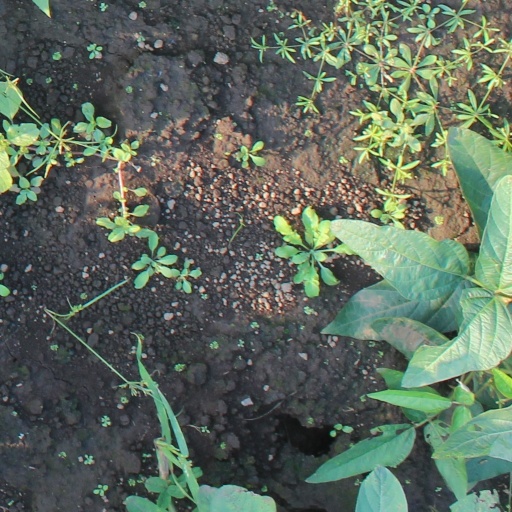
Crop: soybean